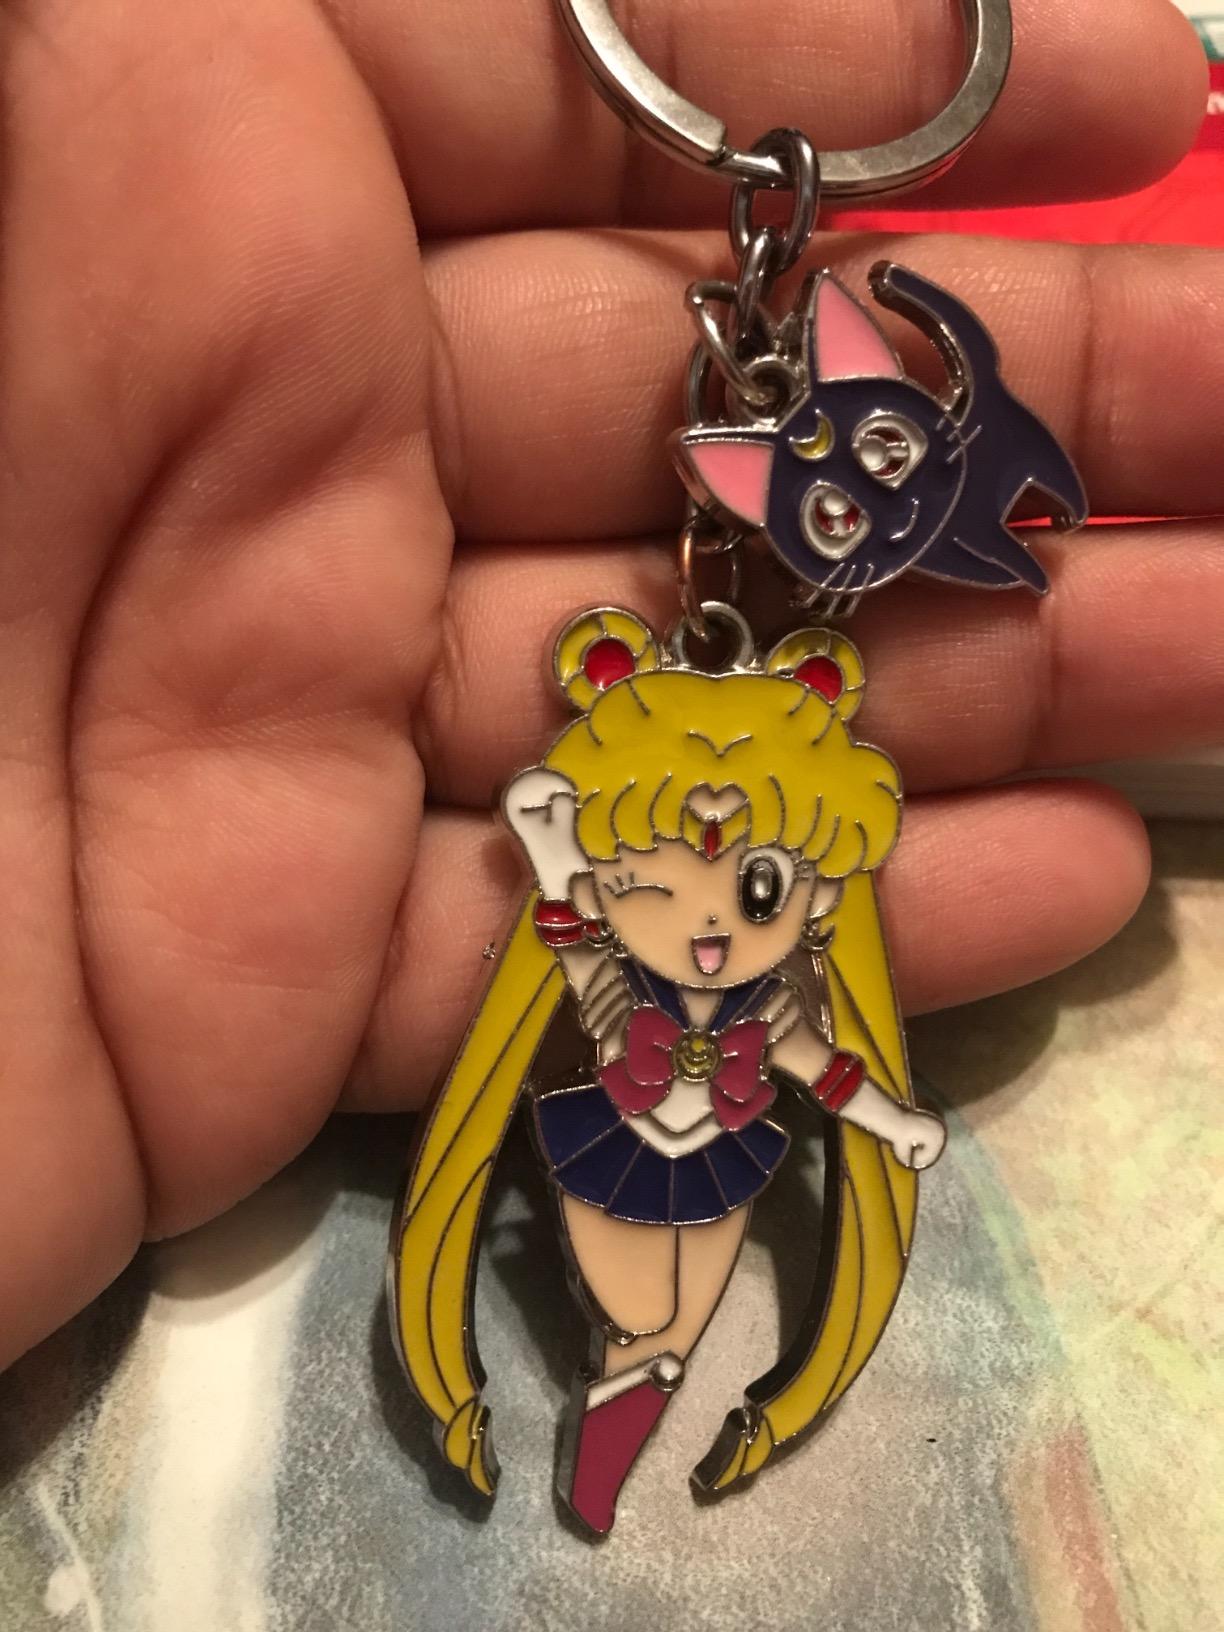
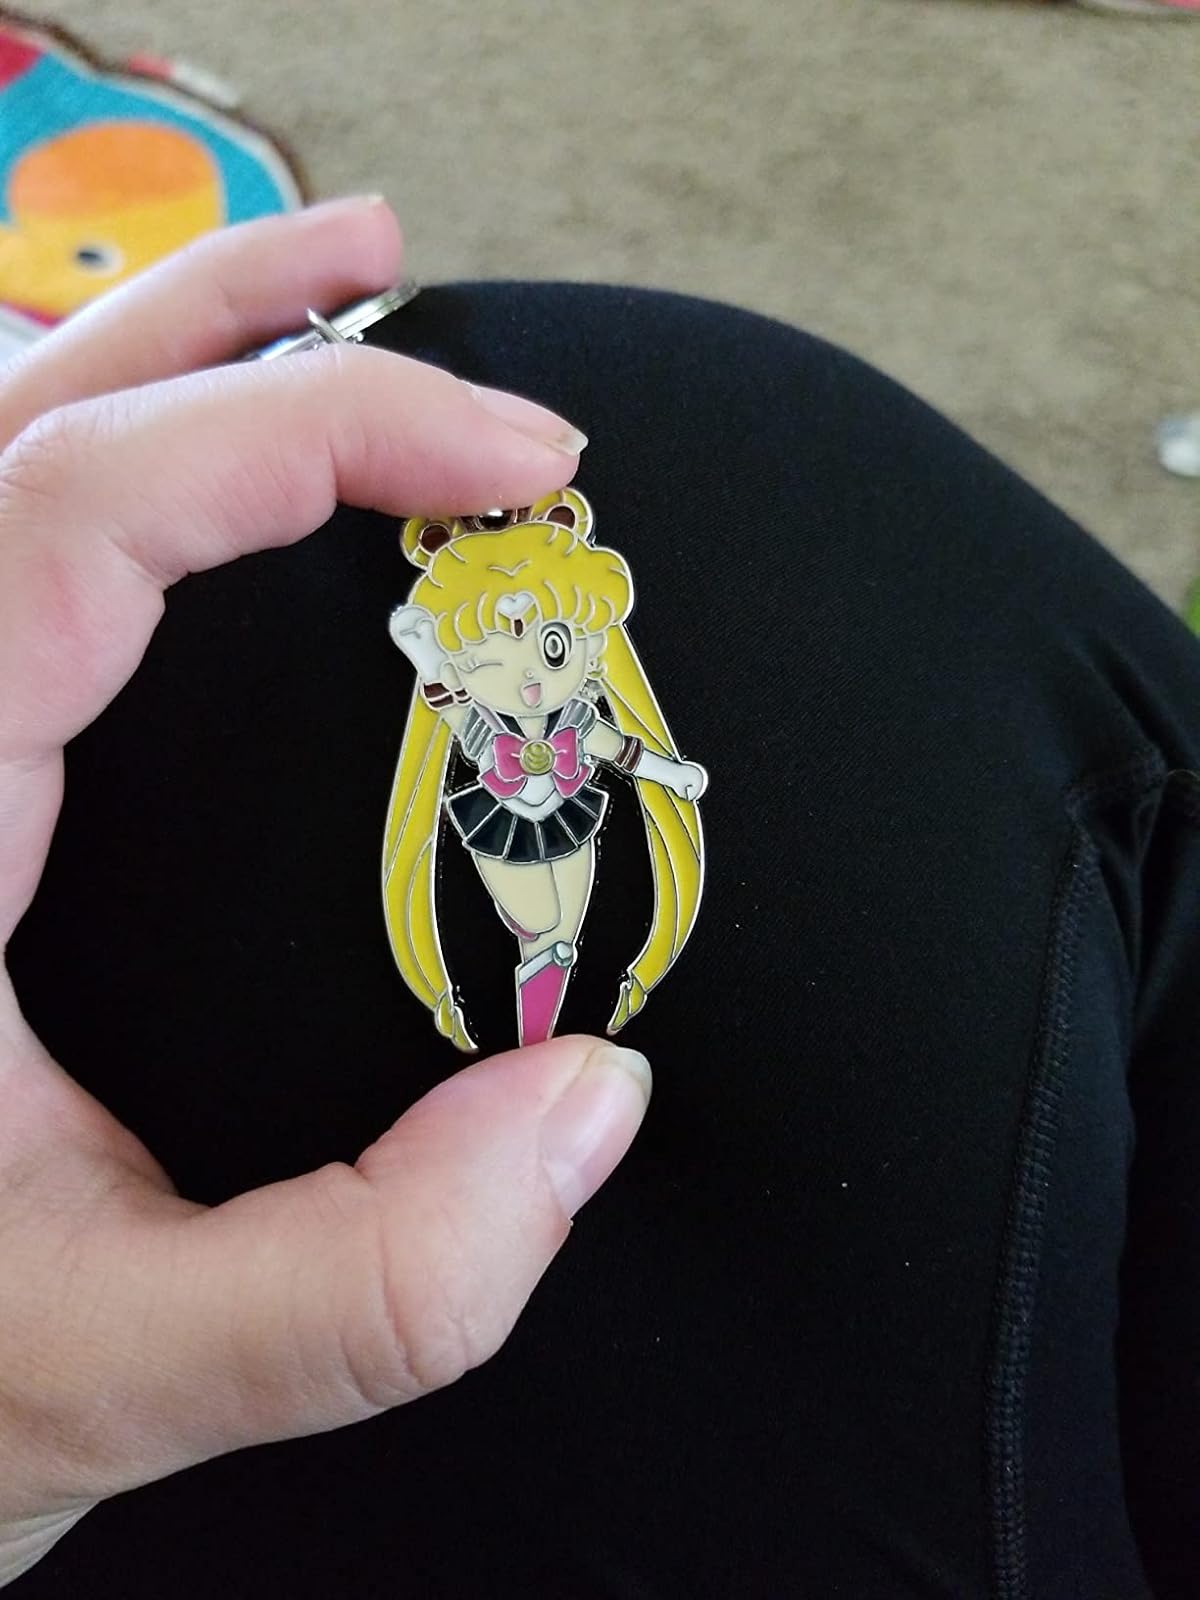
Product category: accessories_keychain
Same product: yes